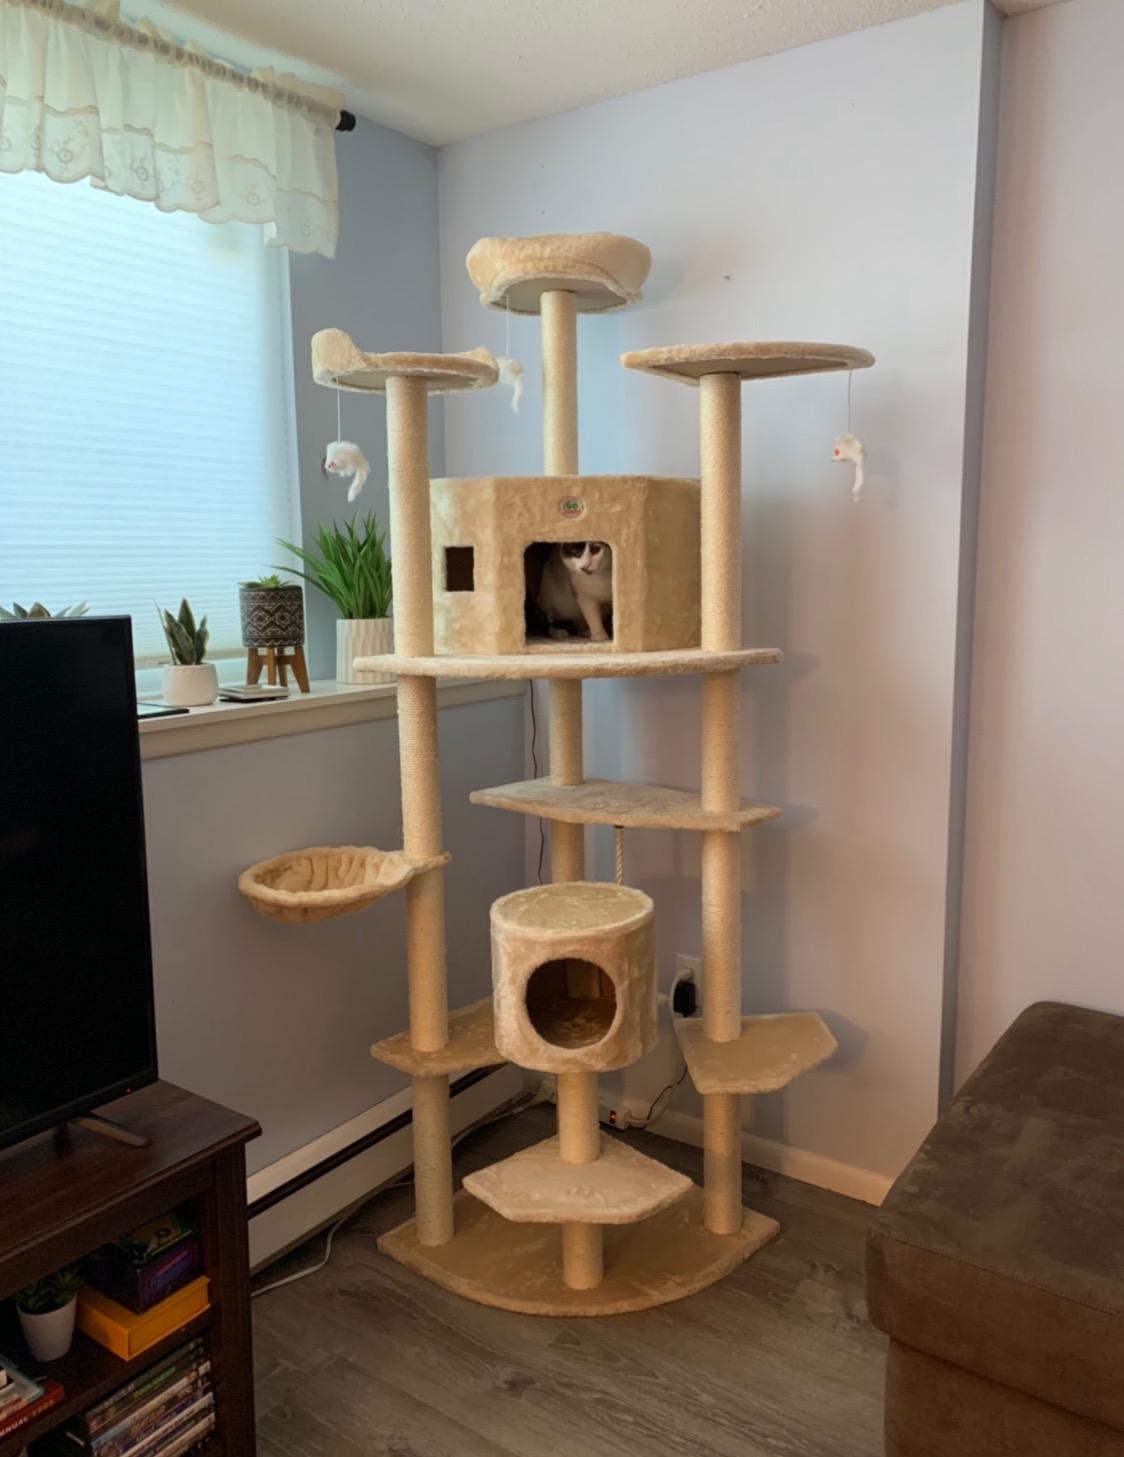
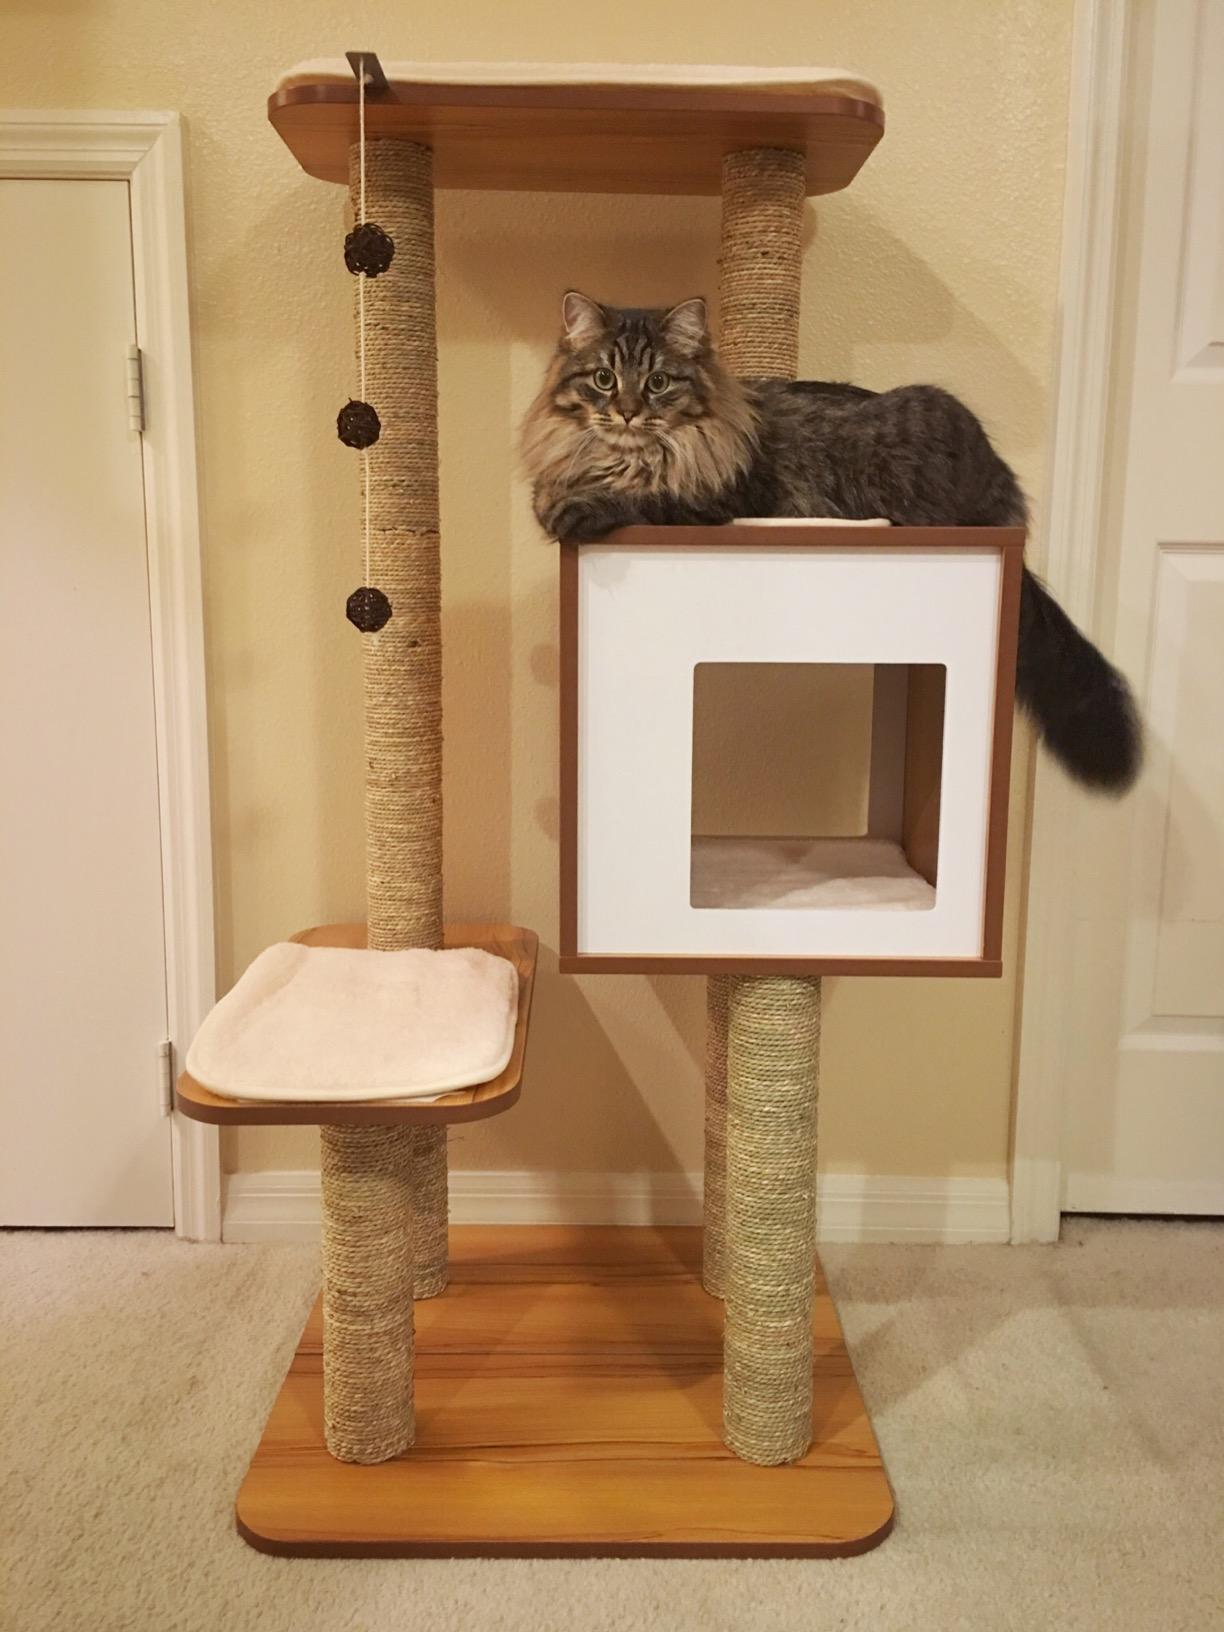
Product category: items_cat tree
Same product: no